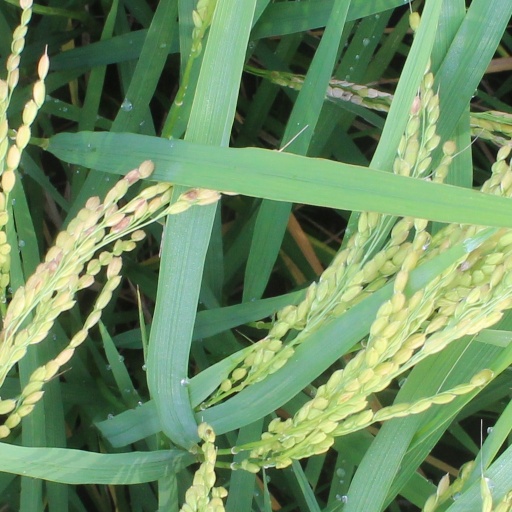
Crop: rice